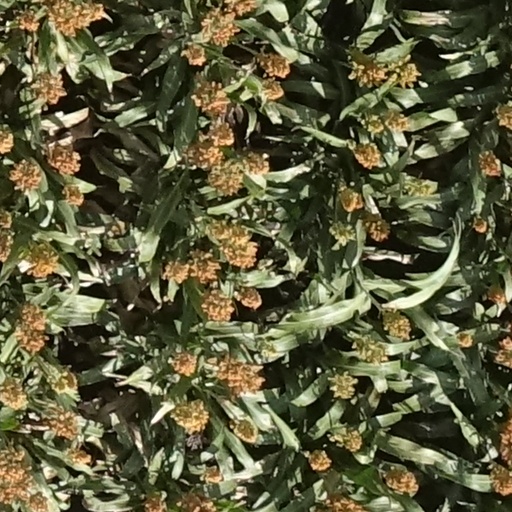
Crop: sorghum